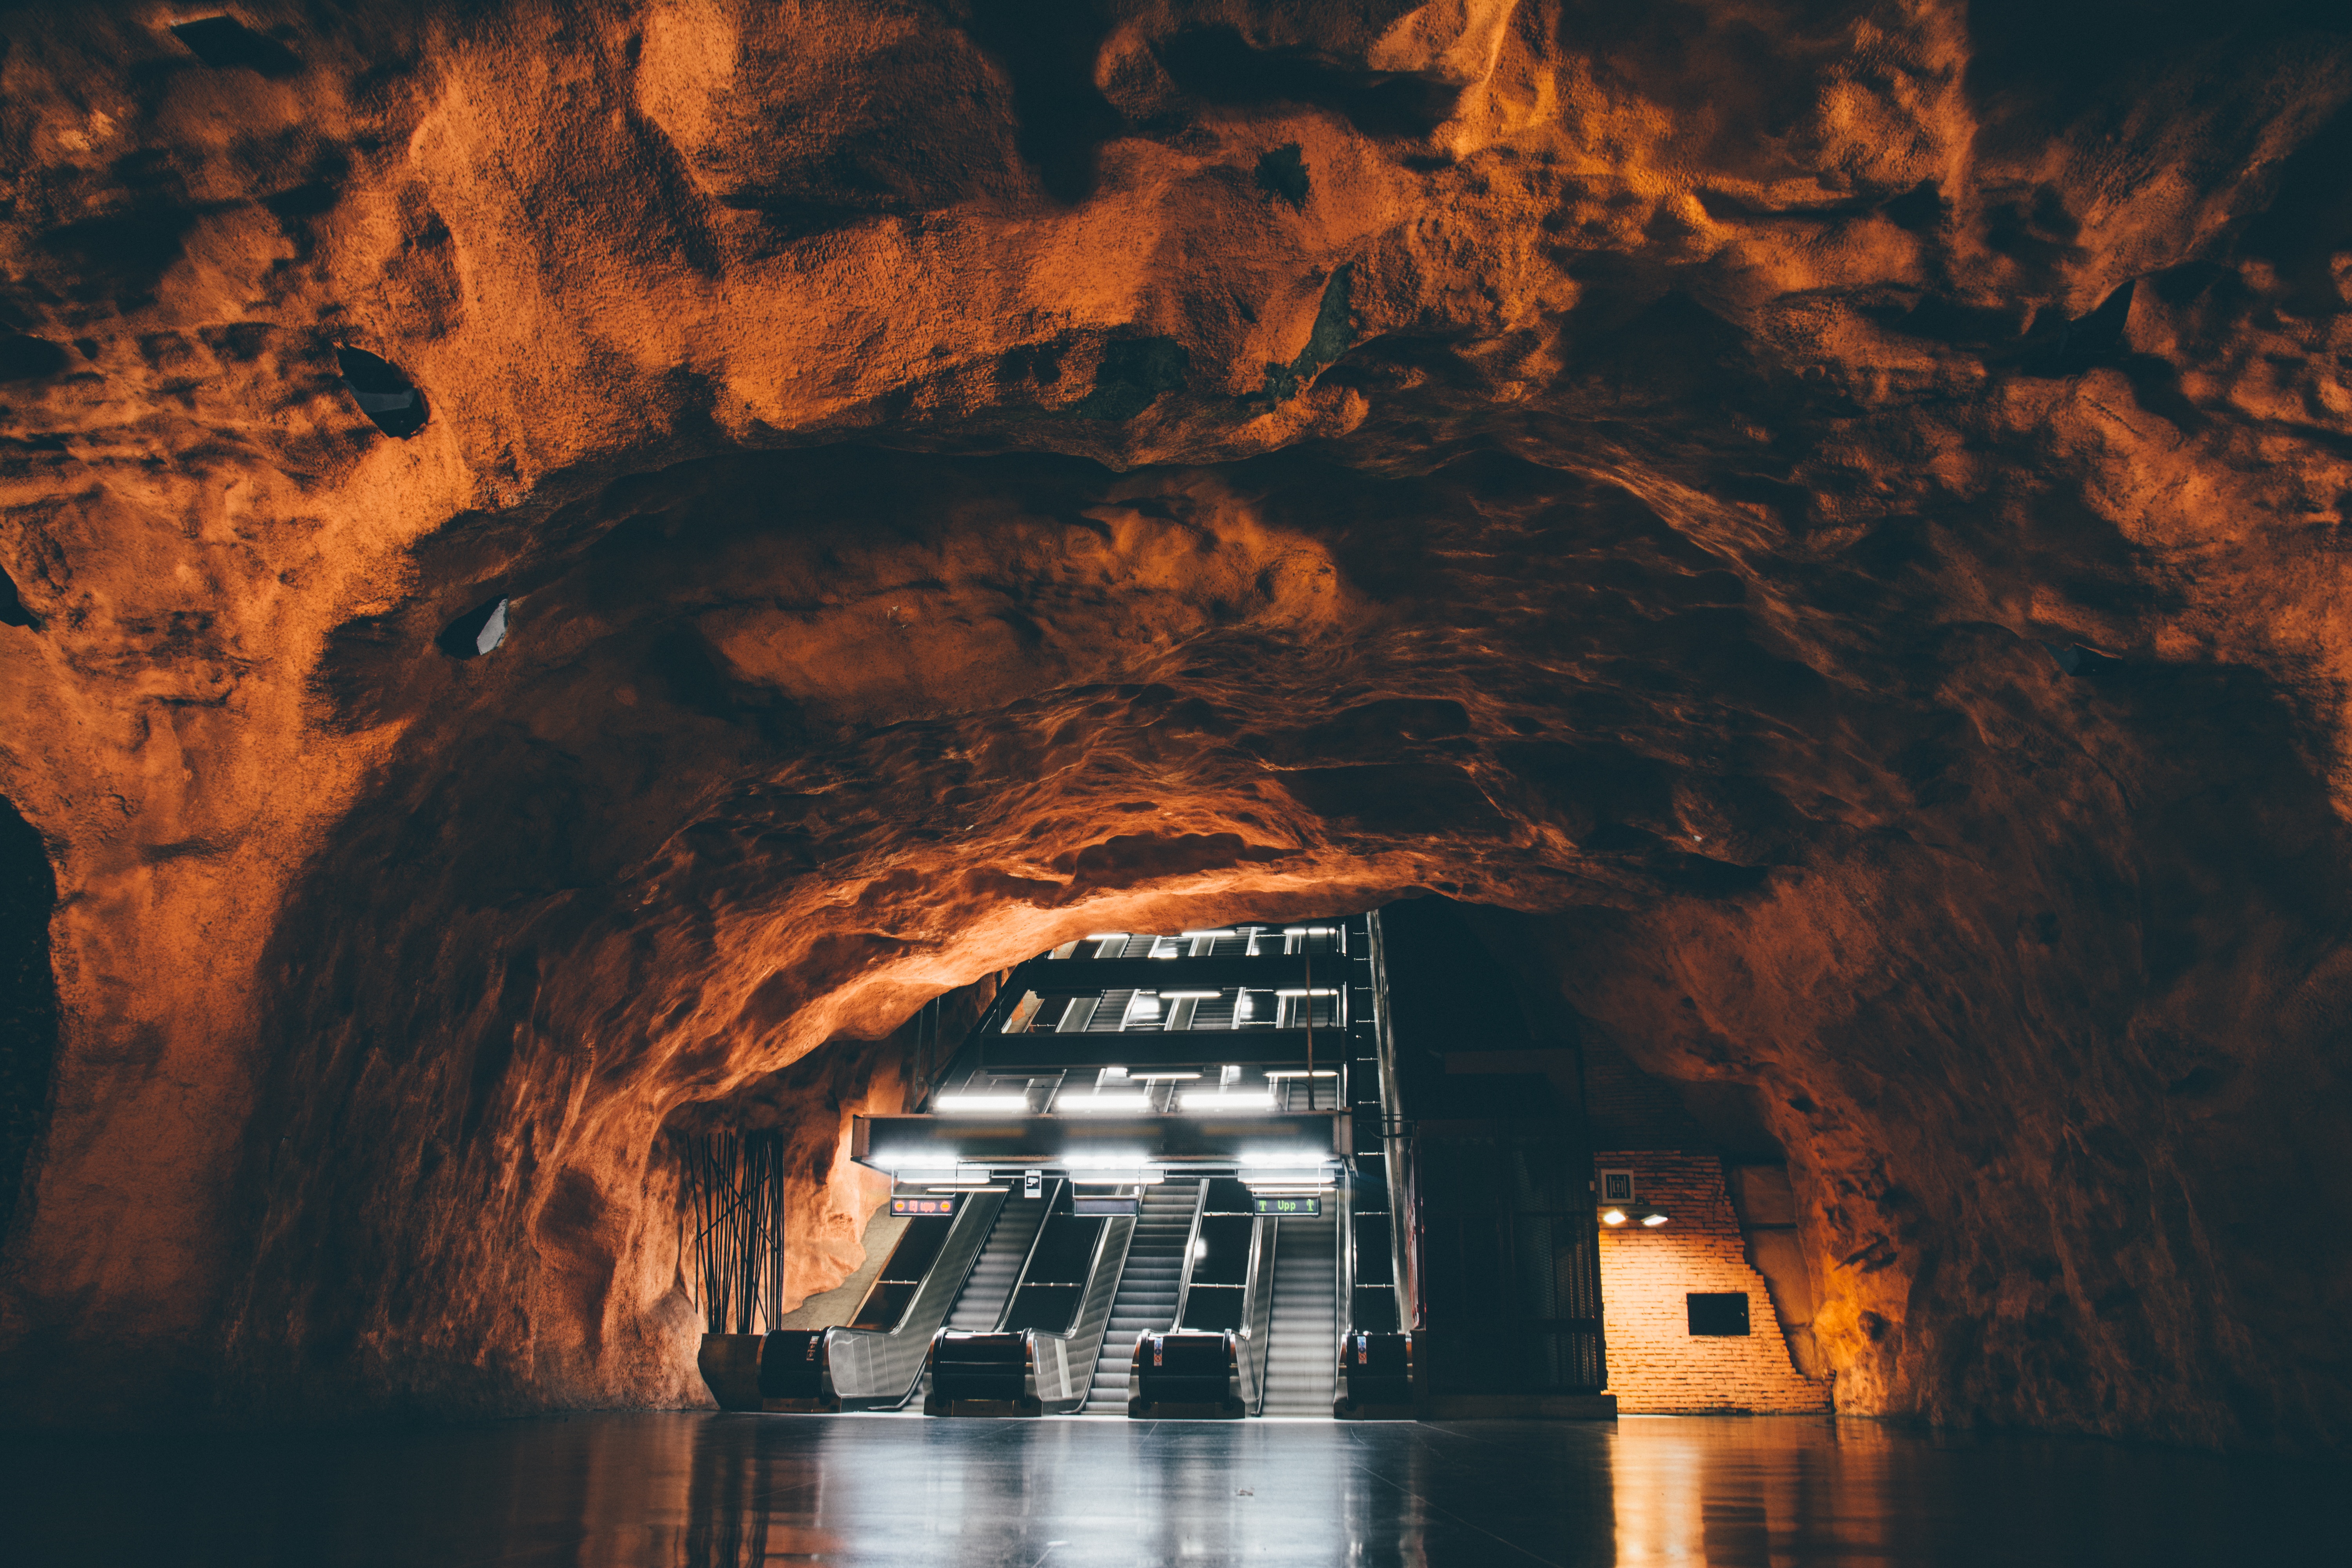
night, tunnel, formation, escalator, arch, evening, cave, reflection, darkness, metro station, rdhuset